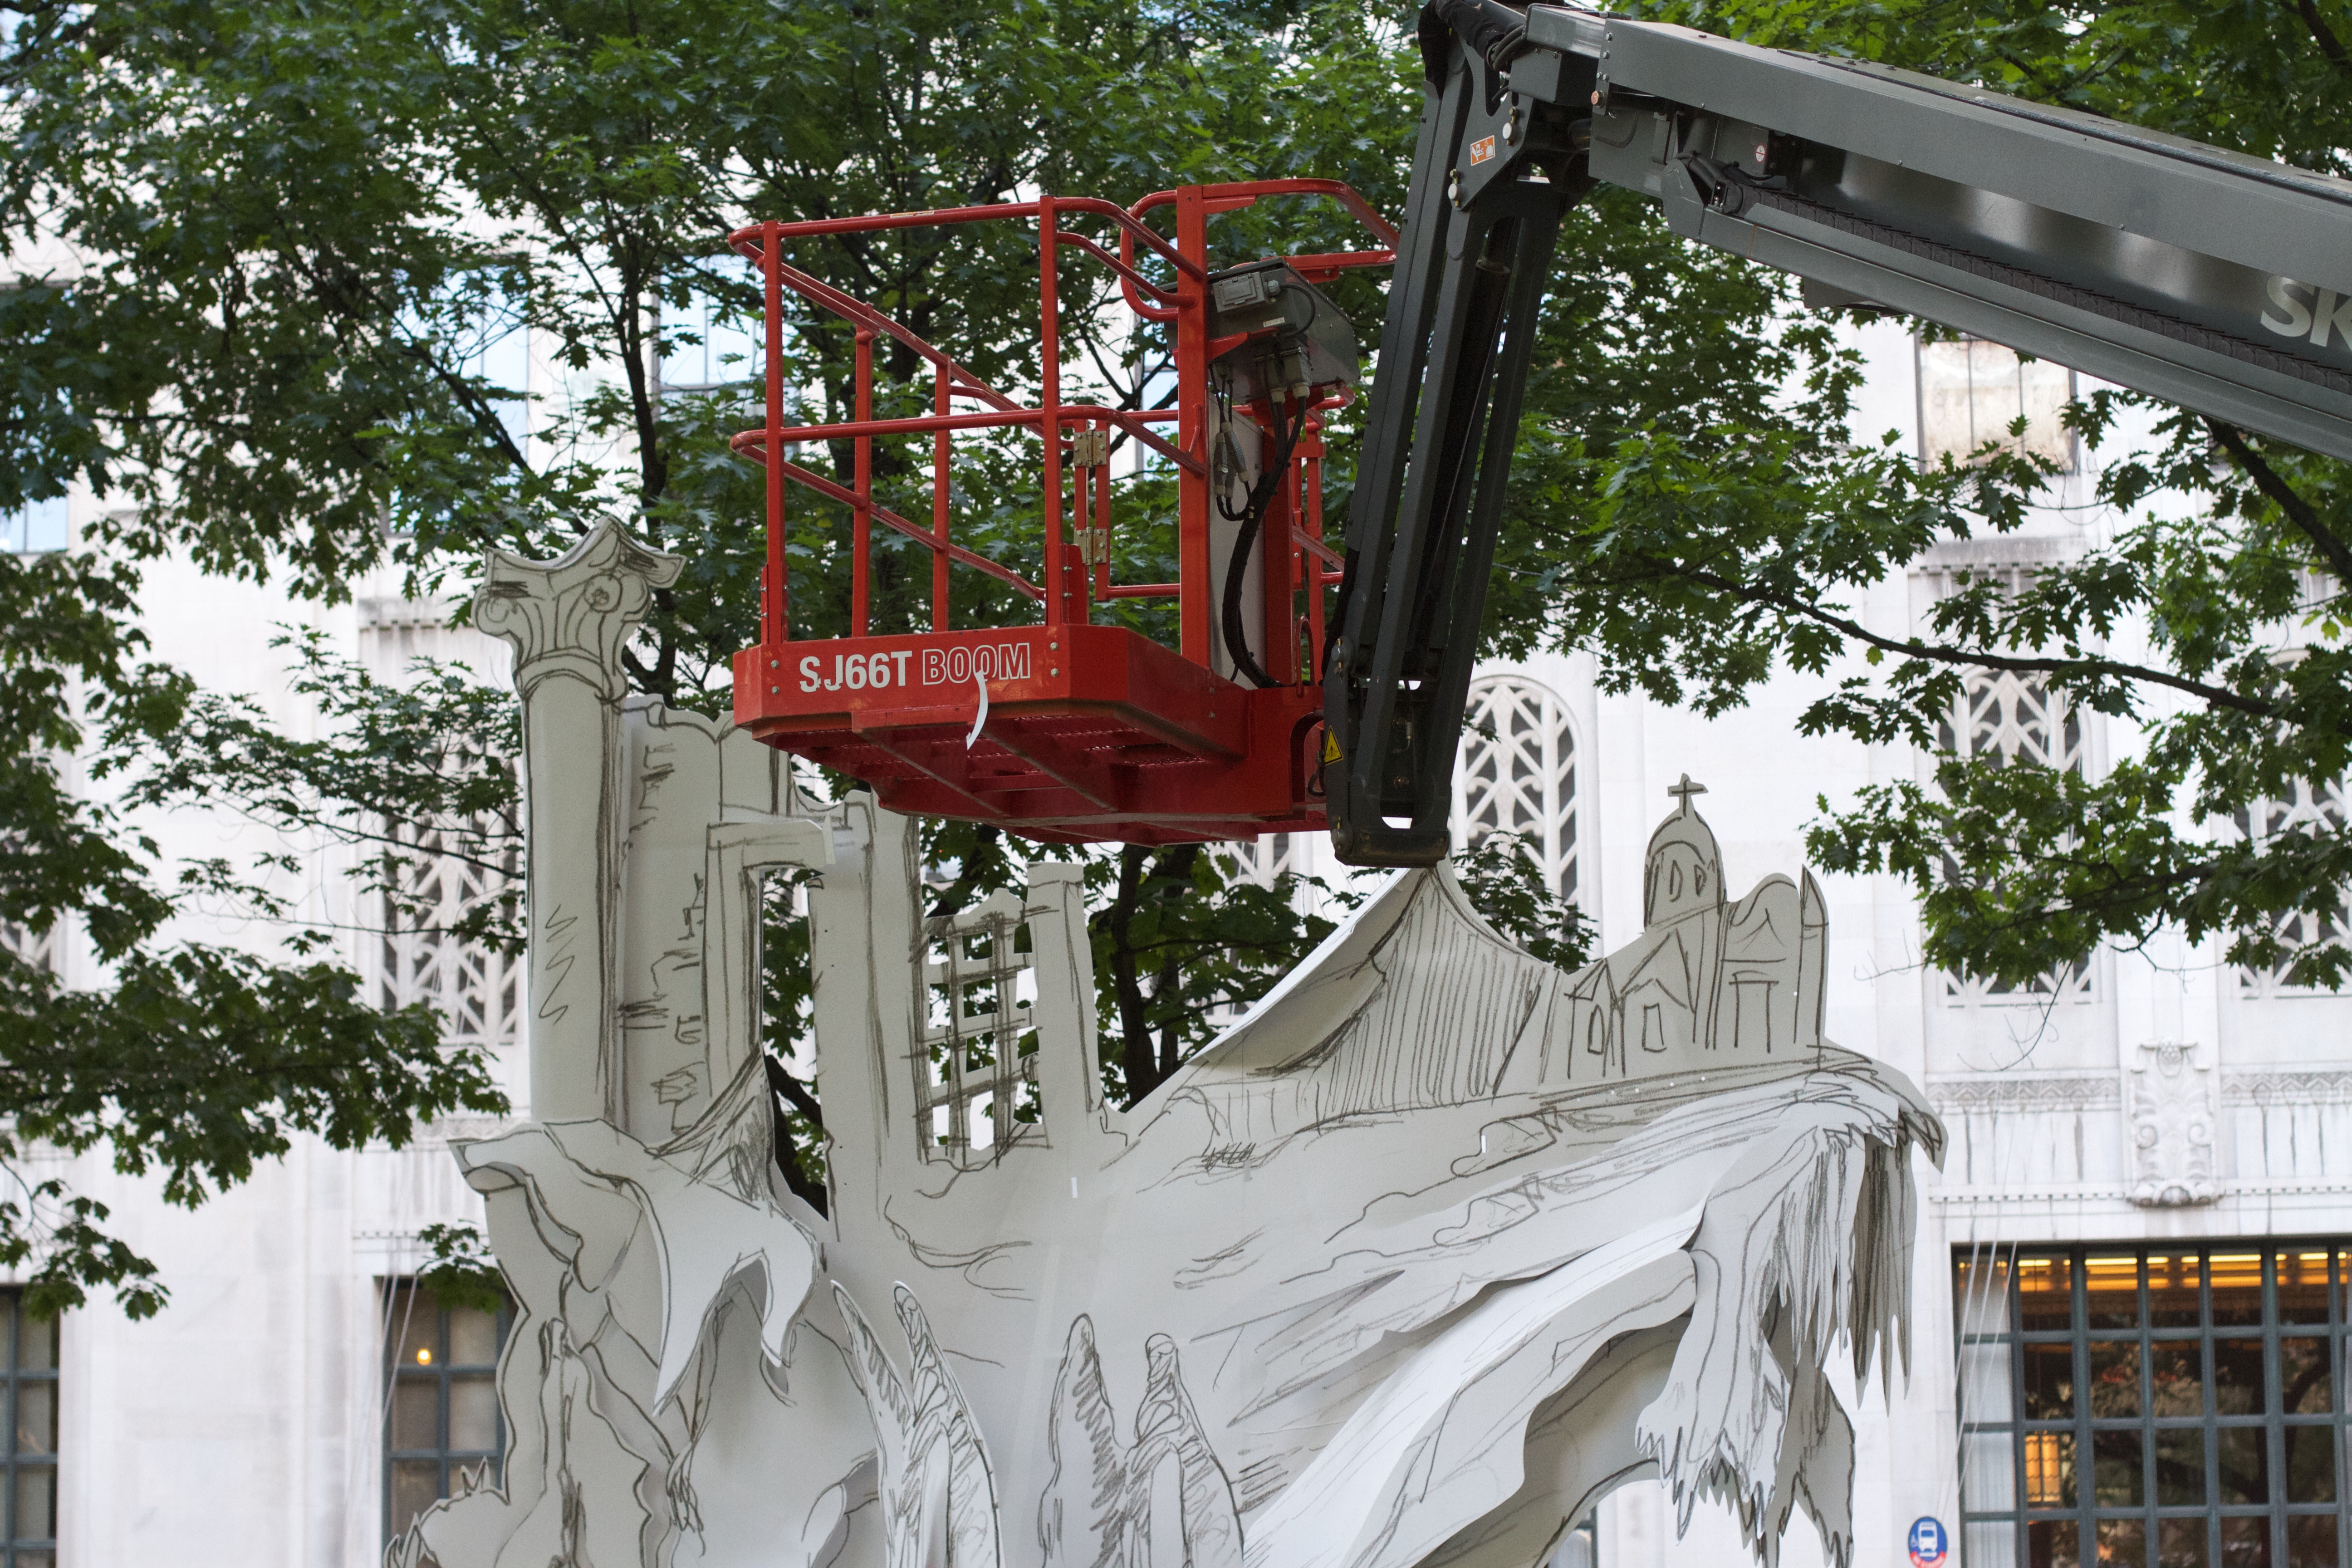
tree, amusement park, park, playground, amusement ride